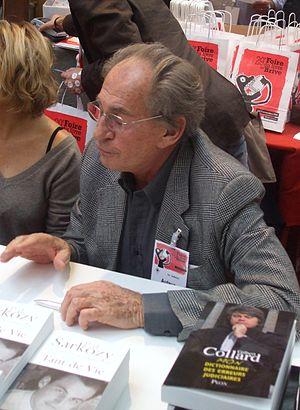
Pal Sarkozy à la foire du livre 2010 de Brive la Gaillarde, France, 2010 11 06